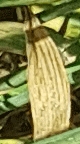
Label: Wheat___Yellow_Rust